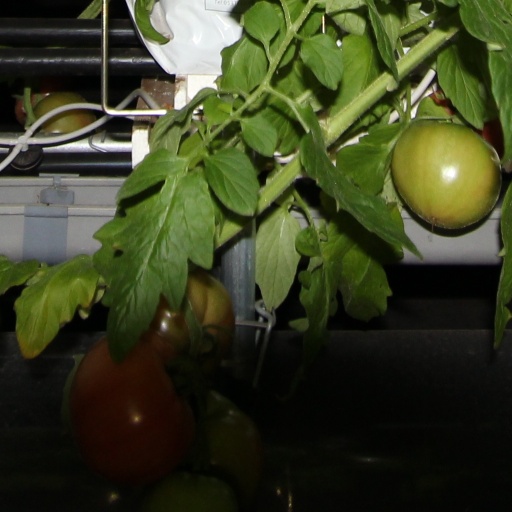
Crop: tomato